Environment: real
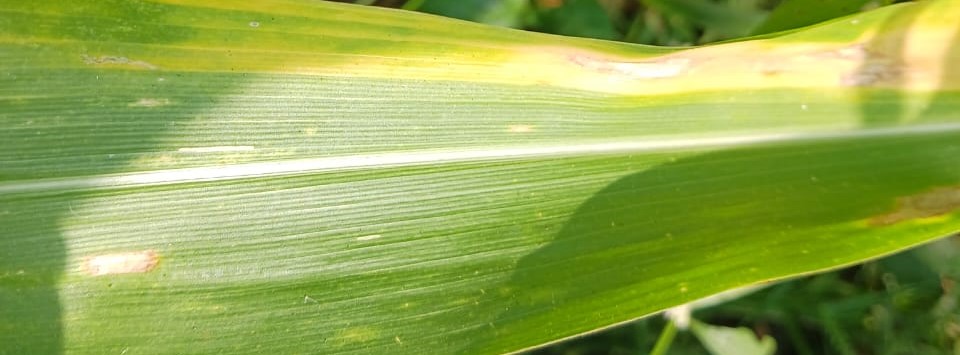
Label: nitrogen_deficiency